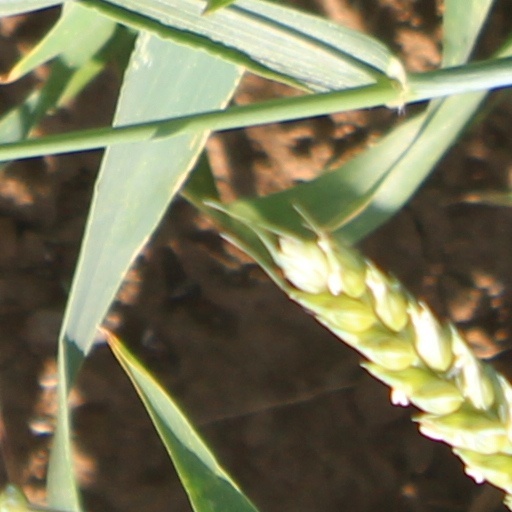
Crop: wheat